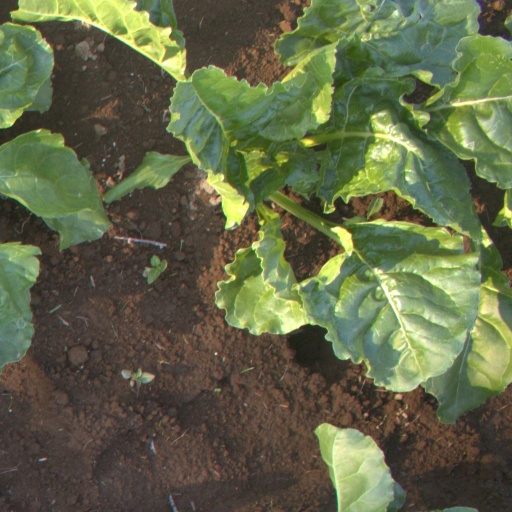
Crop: sugar beet